Smarties: Meltdown

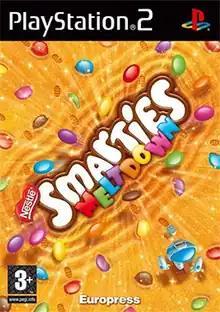

Smarties: Meltdown is a third person game developed by British company EM Studios and published by Koch Media under their Europress label.